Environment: real
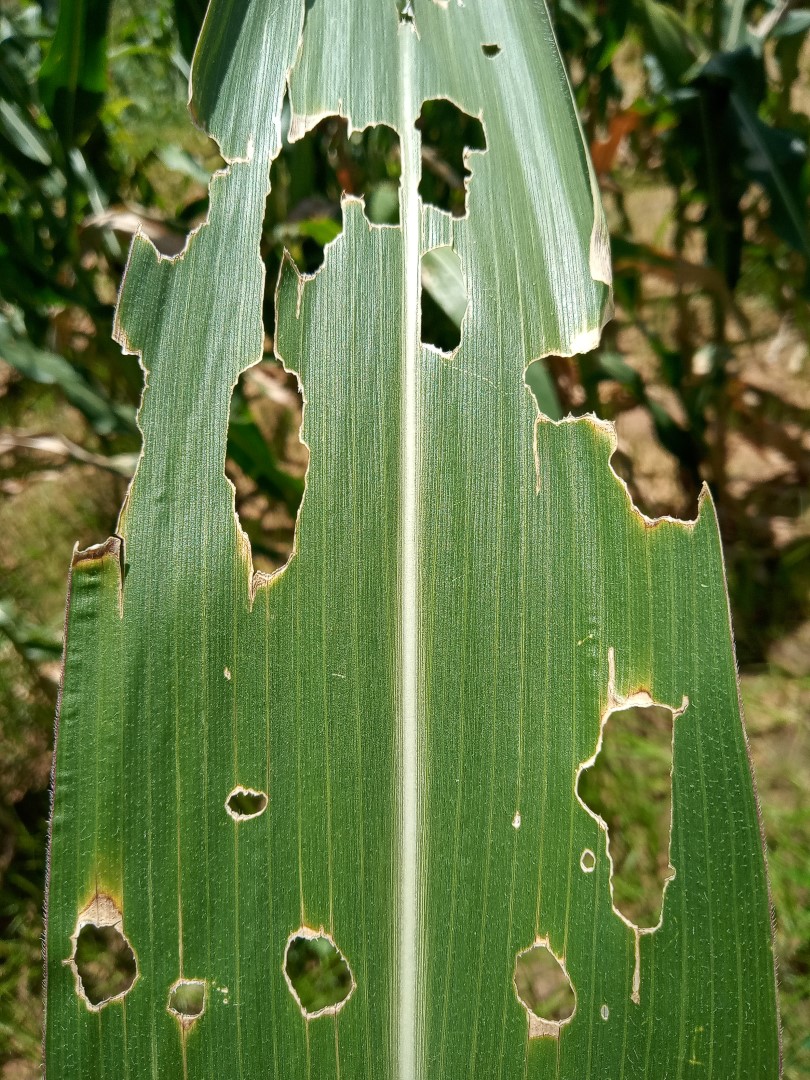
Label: fall_armyworm